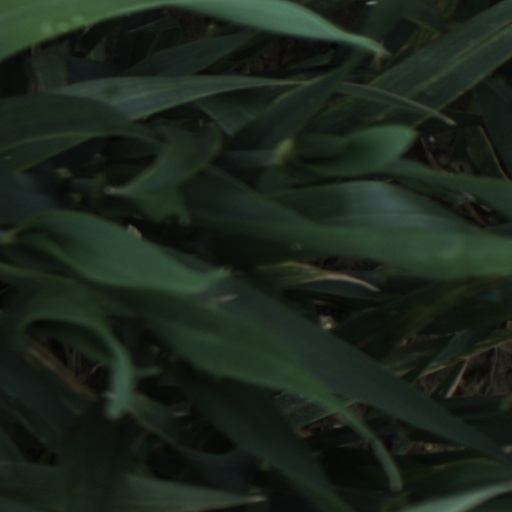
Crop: wheat